Heqanakht Papyri

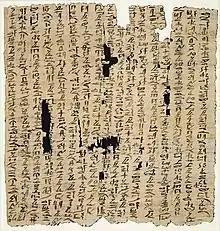
discovered_place=Egypt

The Heqanakht Papyri or Heqanakht letters (also spelled Hekanakht) are a group of papyri dating to the early Middle Kingdom of Ancient Egypt that were found in the tomb complex of Vizier Ipi. Their find was located in the burial chamber of a servant named Meseh, which was to the right side of the courtyard of Ipi's burial complex. It is believed that the papyri were accidentally mixed into debris used to form a ramp to push the coffin of Meseh into the chamber. The papyri contain letters and accounts written by (or on behalf of) Heqanakht, a ka-priest of Ipi. Heqanakht himself was obliged to stay in the Theban area (probably because of his responsibilities in the necropolis), and thus wrote letters to his family, probably located somewhere near the capital of Egypt at that time, near the Faiyum. These letters and accounts were somehow lost and thus preserved. The significance of the papers is that they give rare and valuable information about lives of ordinary members of the lower upper class of Egypt during this period.